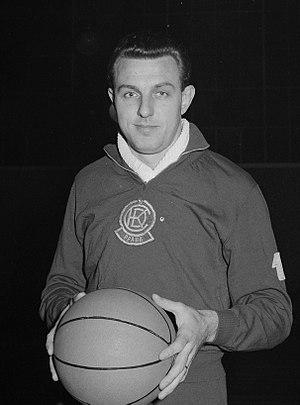
Jiří Baumruk, né le 27 juin 1930, à Prague, en Tchécoslovaquie, et mort le 23 novembre 1989, est un joueur tchécoslovaque de basket-ball. Il est le frère du basketteur Miroslav Baumruk.